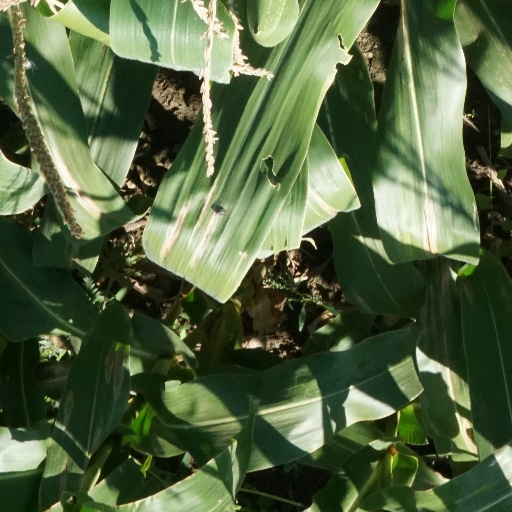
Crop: maize; corn